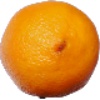
Label: Lemon Meyer 1